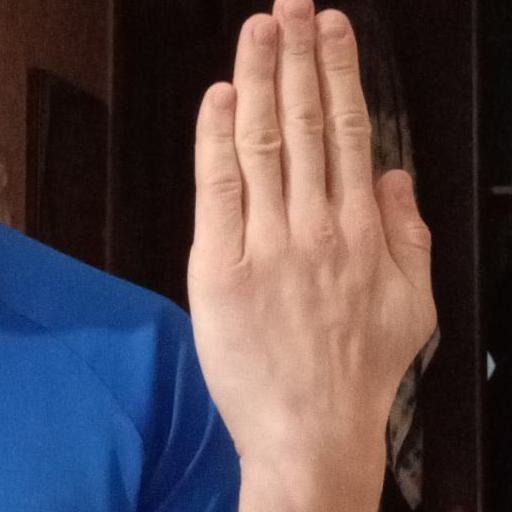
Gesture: stop_inverted